Clerk (1960 film)

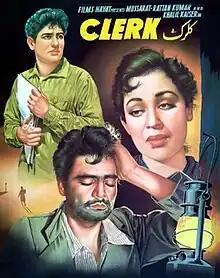

Clerk is a Pakistani film directed by Khalil Kaiser, who also played the titular role of a poor clerk tired of his economic condition and hectic daily routine. It marked his only appearance as an actor. It also stats Musarrat Nazir and Ratan Kumar in important roles. The story was written by Younis Rahi with dialogues by Riaz Shahid. Safdar Hussain was the music composer.